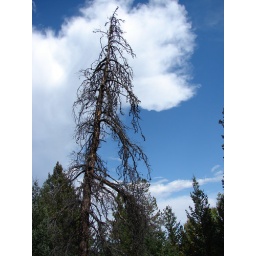
Striking dead pine against the sky